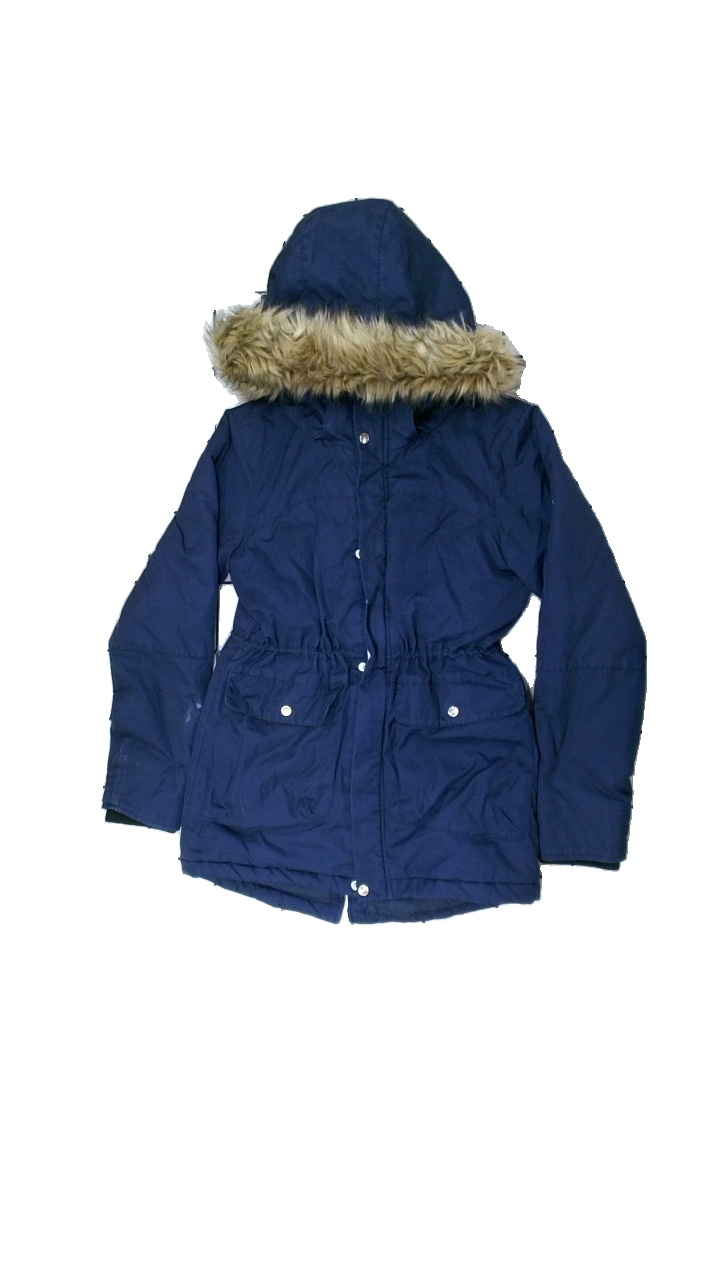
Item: Winter Jacket (Children)
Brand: Warp
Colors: Blue
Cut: Regular
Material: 64& polyester, 36% cotton, 100% polyester
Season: Winter
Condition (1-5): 3
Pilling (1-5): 5
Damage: washed out color
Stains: Major
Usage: Export
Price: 50-100